Kozhi Koovuthu (1982 film)

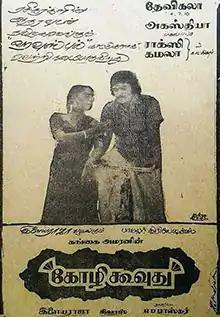
Poster

Kozhi Koovuthu is a 1982 Indian Tamil-language romantic musical film written and directed by Gangai Amaran in his debut. The film stars Prabhu, Suresh, Smitha and Viji in her acting debut. The film has music by Ilaiyaraaja, cinematography by P. S. Nivas, editing by B. Lenin, and was released on 25 December 1982. The film was remade in Telugu as "Veerabhadrudu" (1984).